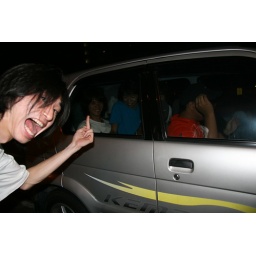
JT giving the birdie to the boys on the way to some street spots in KL